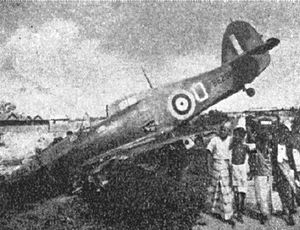
Slaget om Singapore / Luftkrigen
Malaysiske civile går forbi en nedskudt Hawker Hurricane den 8. februar langs East Coast Road.
"Slaget om Singapore blev udkæmpet i Sydøstasien under 2. verdenskrig, da Kejserriget Japan invaderede de Allieredes fæstning i Singapore. Singapore var den største britiske militærbase i Fjernøsten og fik tilnavnet ""Østens Gibraltar"". Kampene i Singapore varede fra den 8. til den 15. februar 1942.